Montmartre Funicular

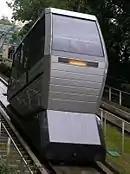
One of the cabins taken from the level of its wheels

The system operates daily from 6 am until 12.45 am, transporting people a day, or around 2 million annually.